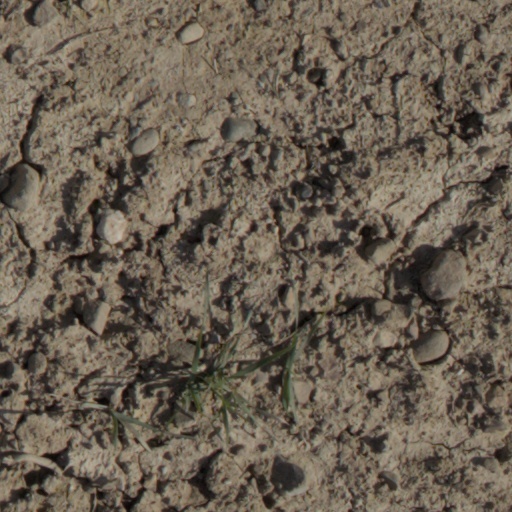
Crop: wheat